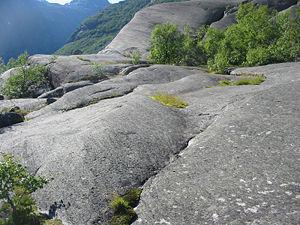
L'abrasion est l'érosion par frottement d'une surface rocheuse par frottement entre les roches et des éléments mobiles transportés par le vent, les glaciers, les vagues, la gravité ou le charriage des cours d'eau. Après le frottement les éléments mobiles emportent les débris de la roche érodée.